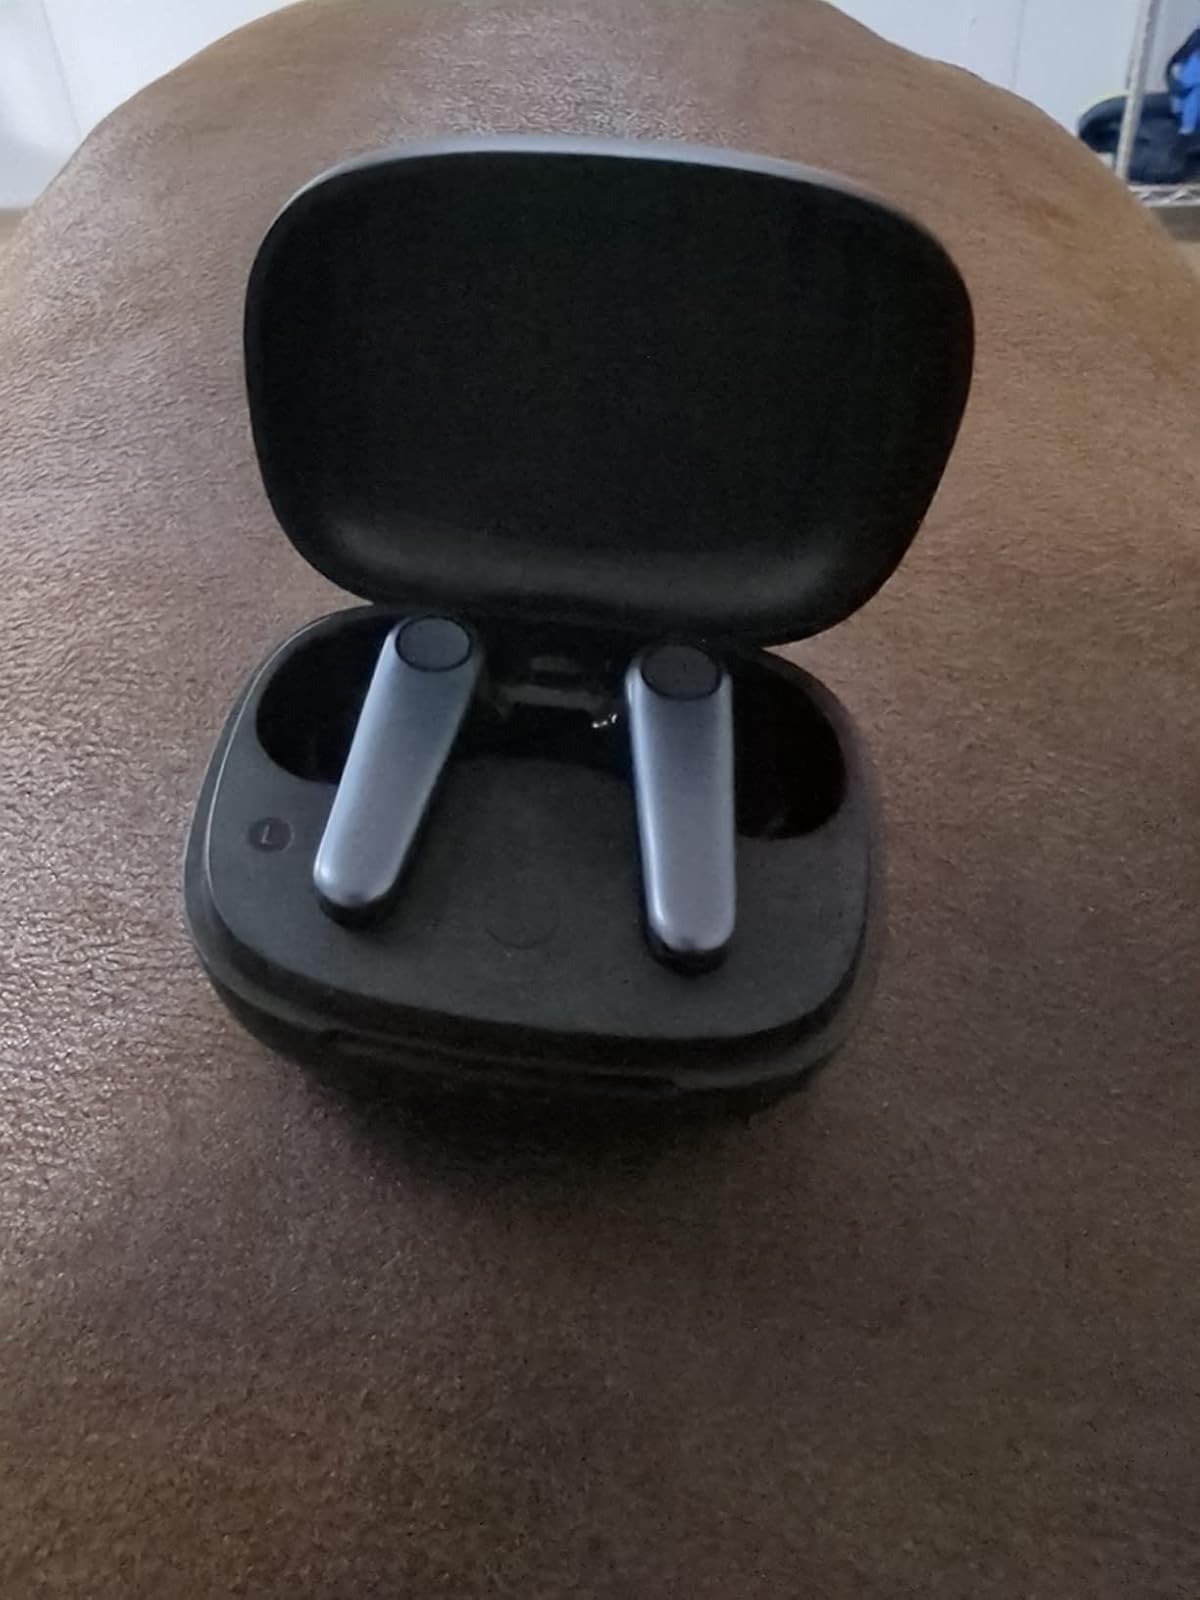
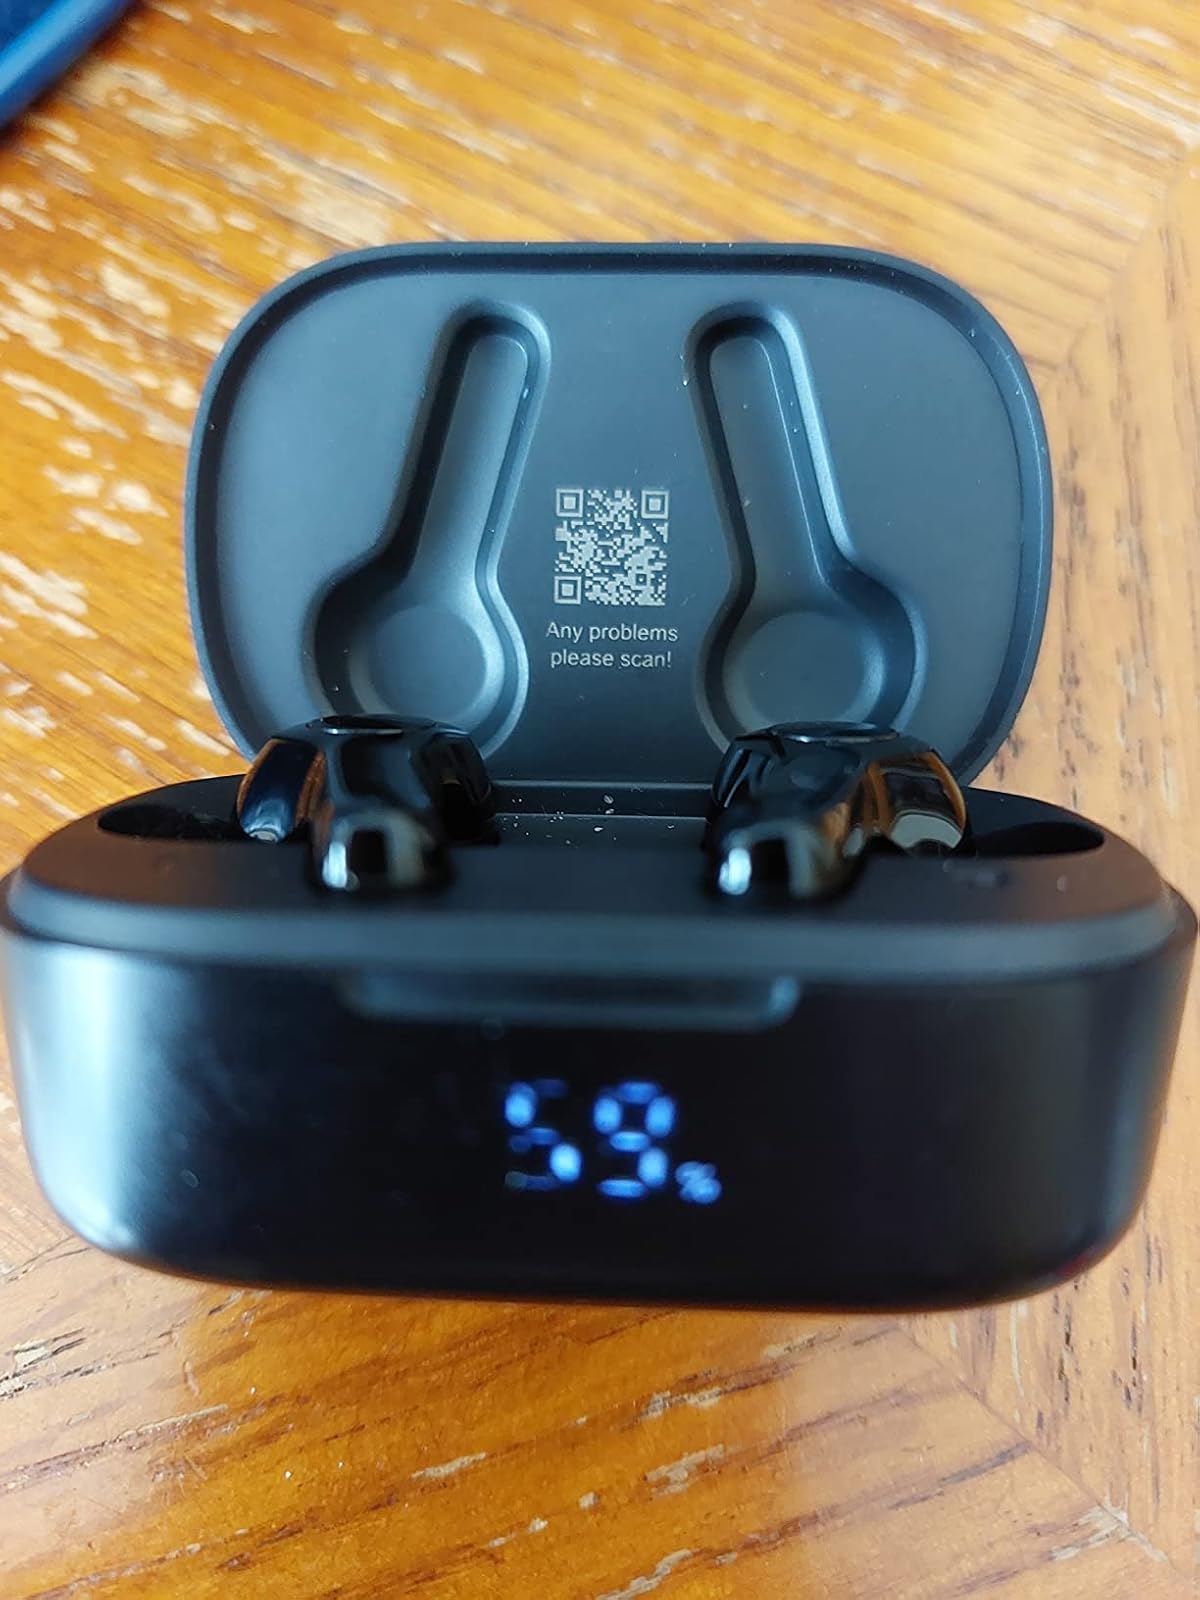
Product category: earbuds
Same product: no